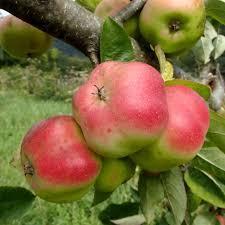
Label: apples